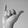
ASL letter: Y